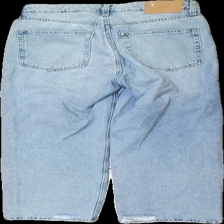
View: back
Type: Jeans
Category: Ladies
Brand: H&M
Colors: Blue, Brown
Material: 100% bomull
Pattern: Logo print
Cut: Tight
Size: 40
Season: All
Stains: Minor
Damage: smuts fläck
Damage location: top center
Price range: 50-100
Recommended usage: Reuse
Description: ljusblåa loose straight jeans med hål